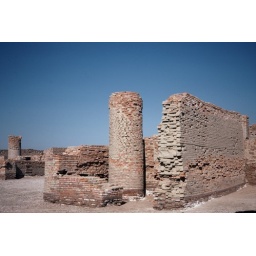
Remains of house and well shaft in Mohenjo-Daro. The tall cylindrical structure is not a tower but a well shaft.